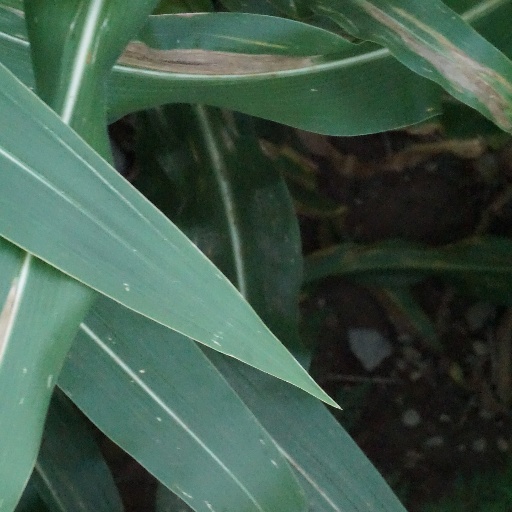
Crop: maize; corn